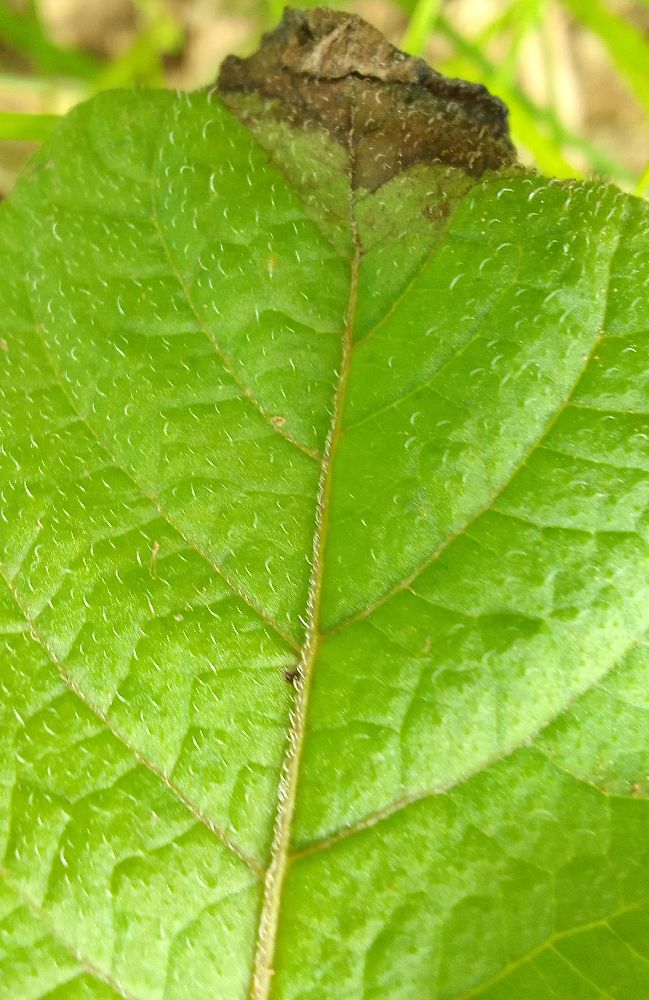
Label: Late blight